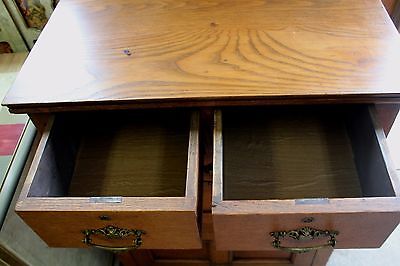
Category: cabinet